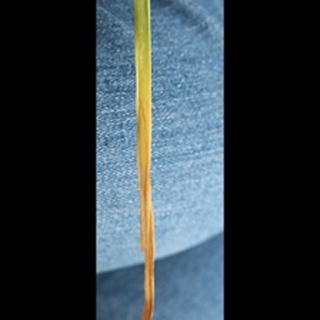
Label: wheat_leaf_blight